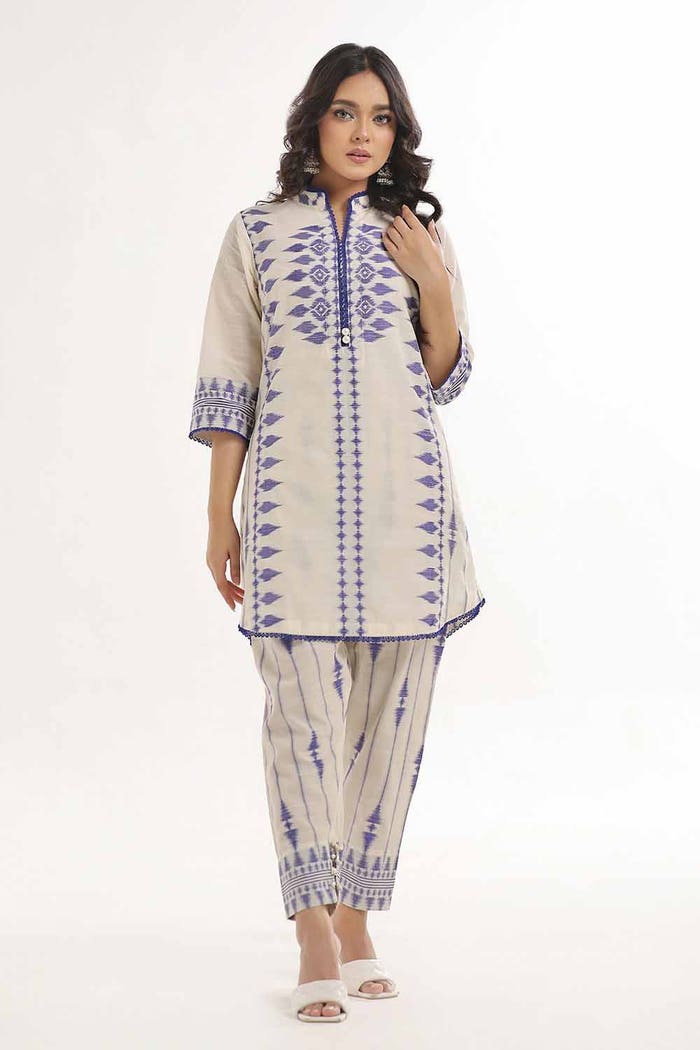
beige blue kurta pants